Jodie Foster filmography

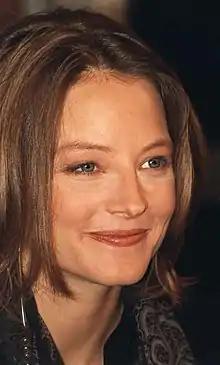
Foster at the premiere of "Home for the Holidays" (1995)

Jodie Foster is an American actress and filmmaker. Regarded as one of the greatest and most accomplished actors of her generation, Foster is known for her selectivity and playing intellectually complex, strong willed female protagonists. A career spanning six decades, Foster's career spans from being a successful child actor to an influential cinematic figure as an adult, a rarity in cinema. Over her six decades long career, Foster has starred in over 50 feature films and 30 television shows.